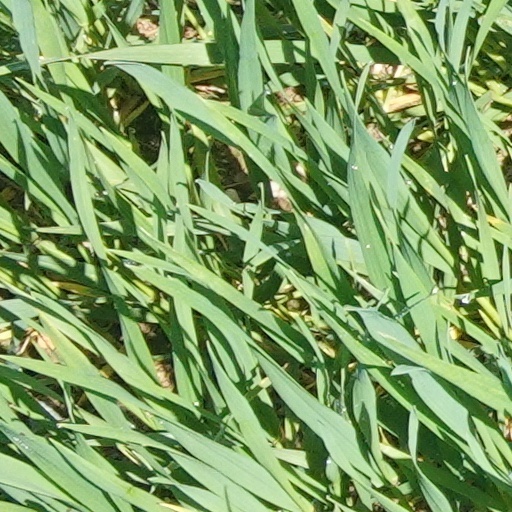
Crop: wheat